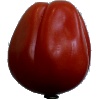
Label: tomato_heart